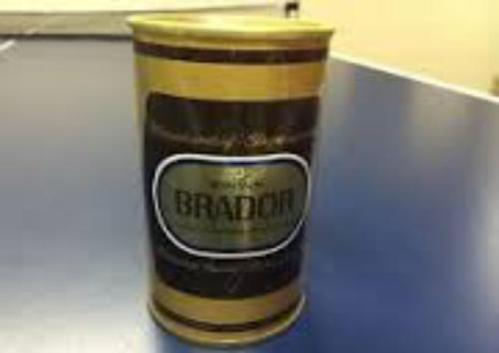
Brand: molson brador
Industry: Food